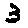
Label: 3